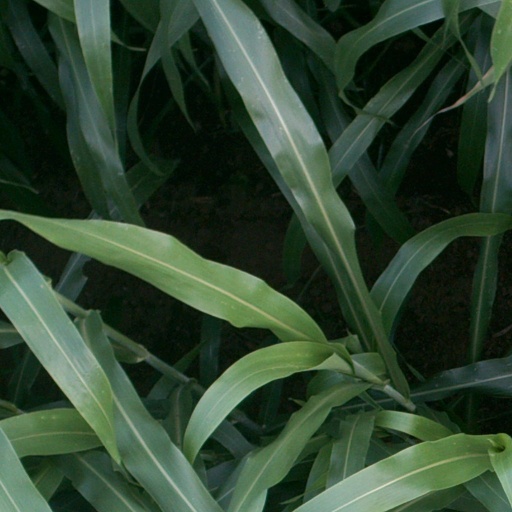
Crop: sorghum